9–11 East 16th Street

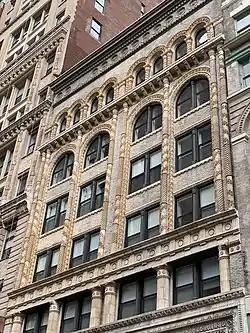
Upper front facade

9–11 East 16th Street is a seven-story building between Union Square West and Fifth Avenue in the Ladies' Mile Historic District of Manhattan in New York City, just west of Union Square. The building was designed by Louis Korn for Martin Johnson and built between 1895 and 1896.